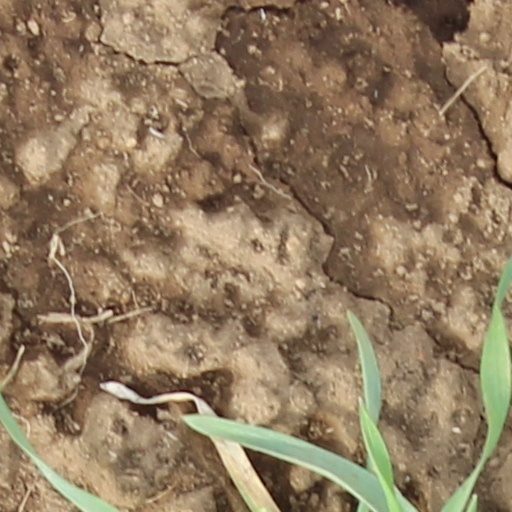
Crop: wheat